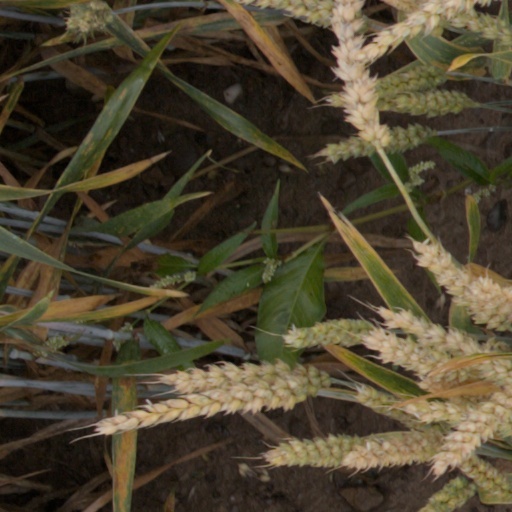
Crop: wheat